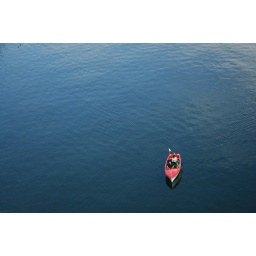
little red boat around Hallstatt